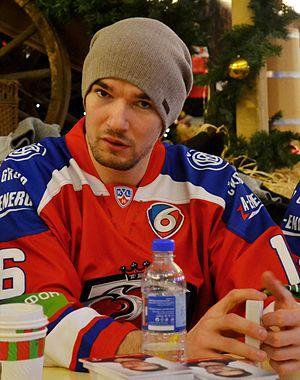
Michal Birner est un joueur professionnel de hockey sur glace.